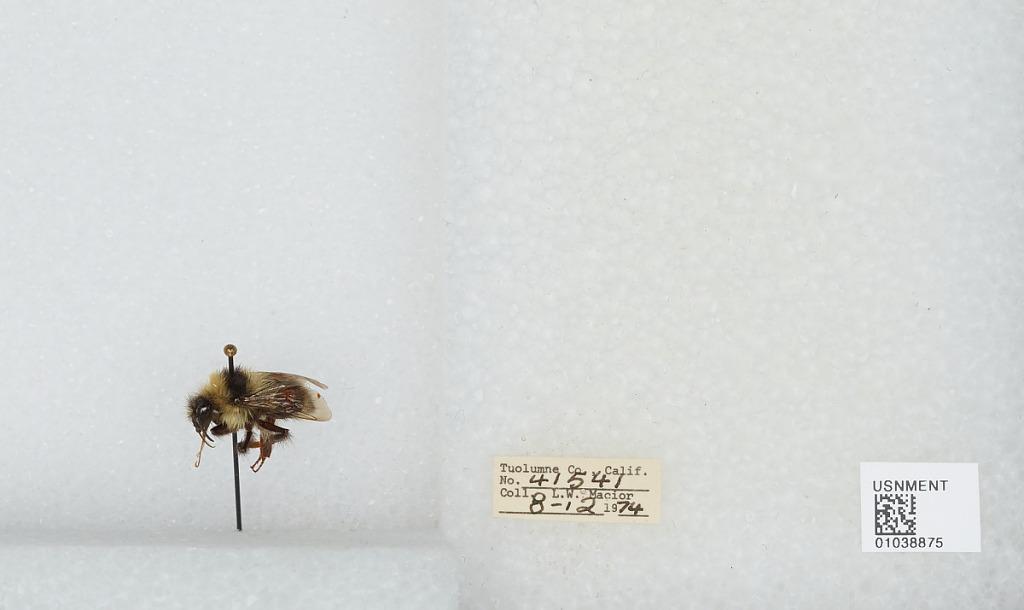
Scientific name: Bombus (Cullumanobombus) rufocinctus Cresson
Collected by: L. Macior
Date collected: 1974-8-12
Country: United States
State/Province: California
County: Tuolumne
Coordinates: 38.02, -119.93